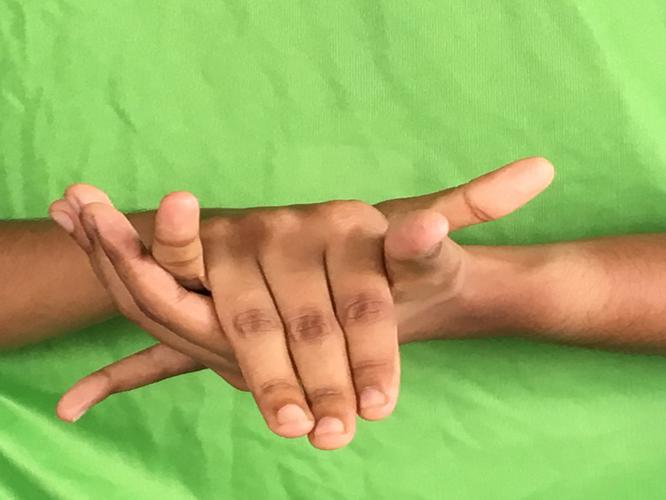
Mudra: Kurma
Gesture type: double_hand